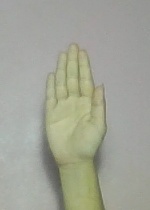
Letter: seen